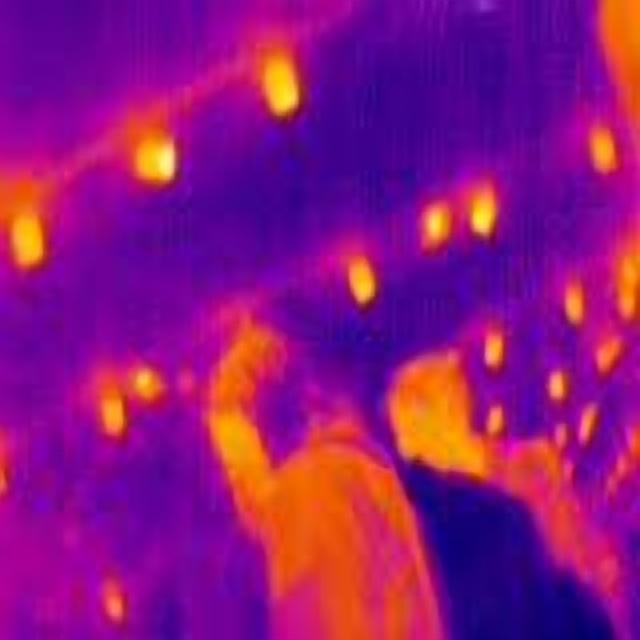
Detected objects:
label: person
label: person